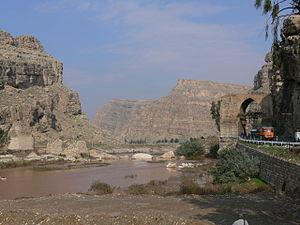
Cette liste de ponts d'Iran a pour vocation de présenter une liste de ponts remarquables d'Iran, tant par leurs caractéristiques dimensionnelles, que par leur intérêt architectural ou historique.